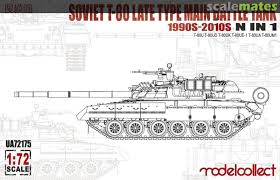
Label: T-80